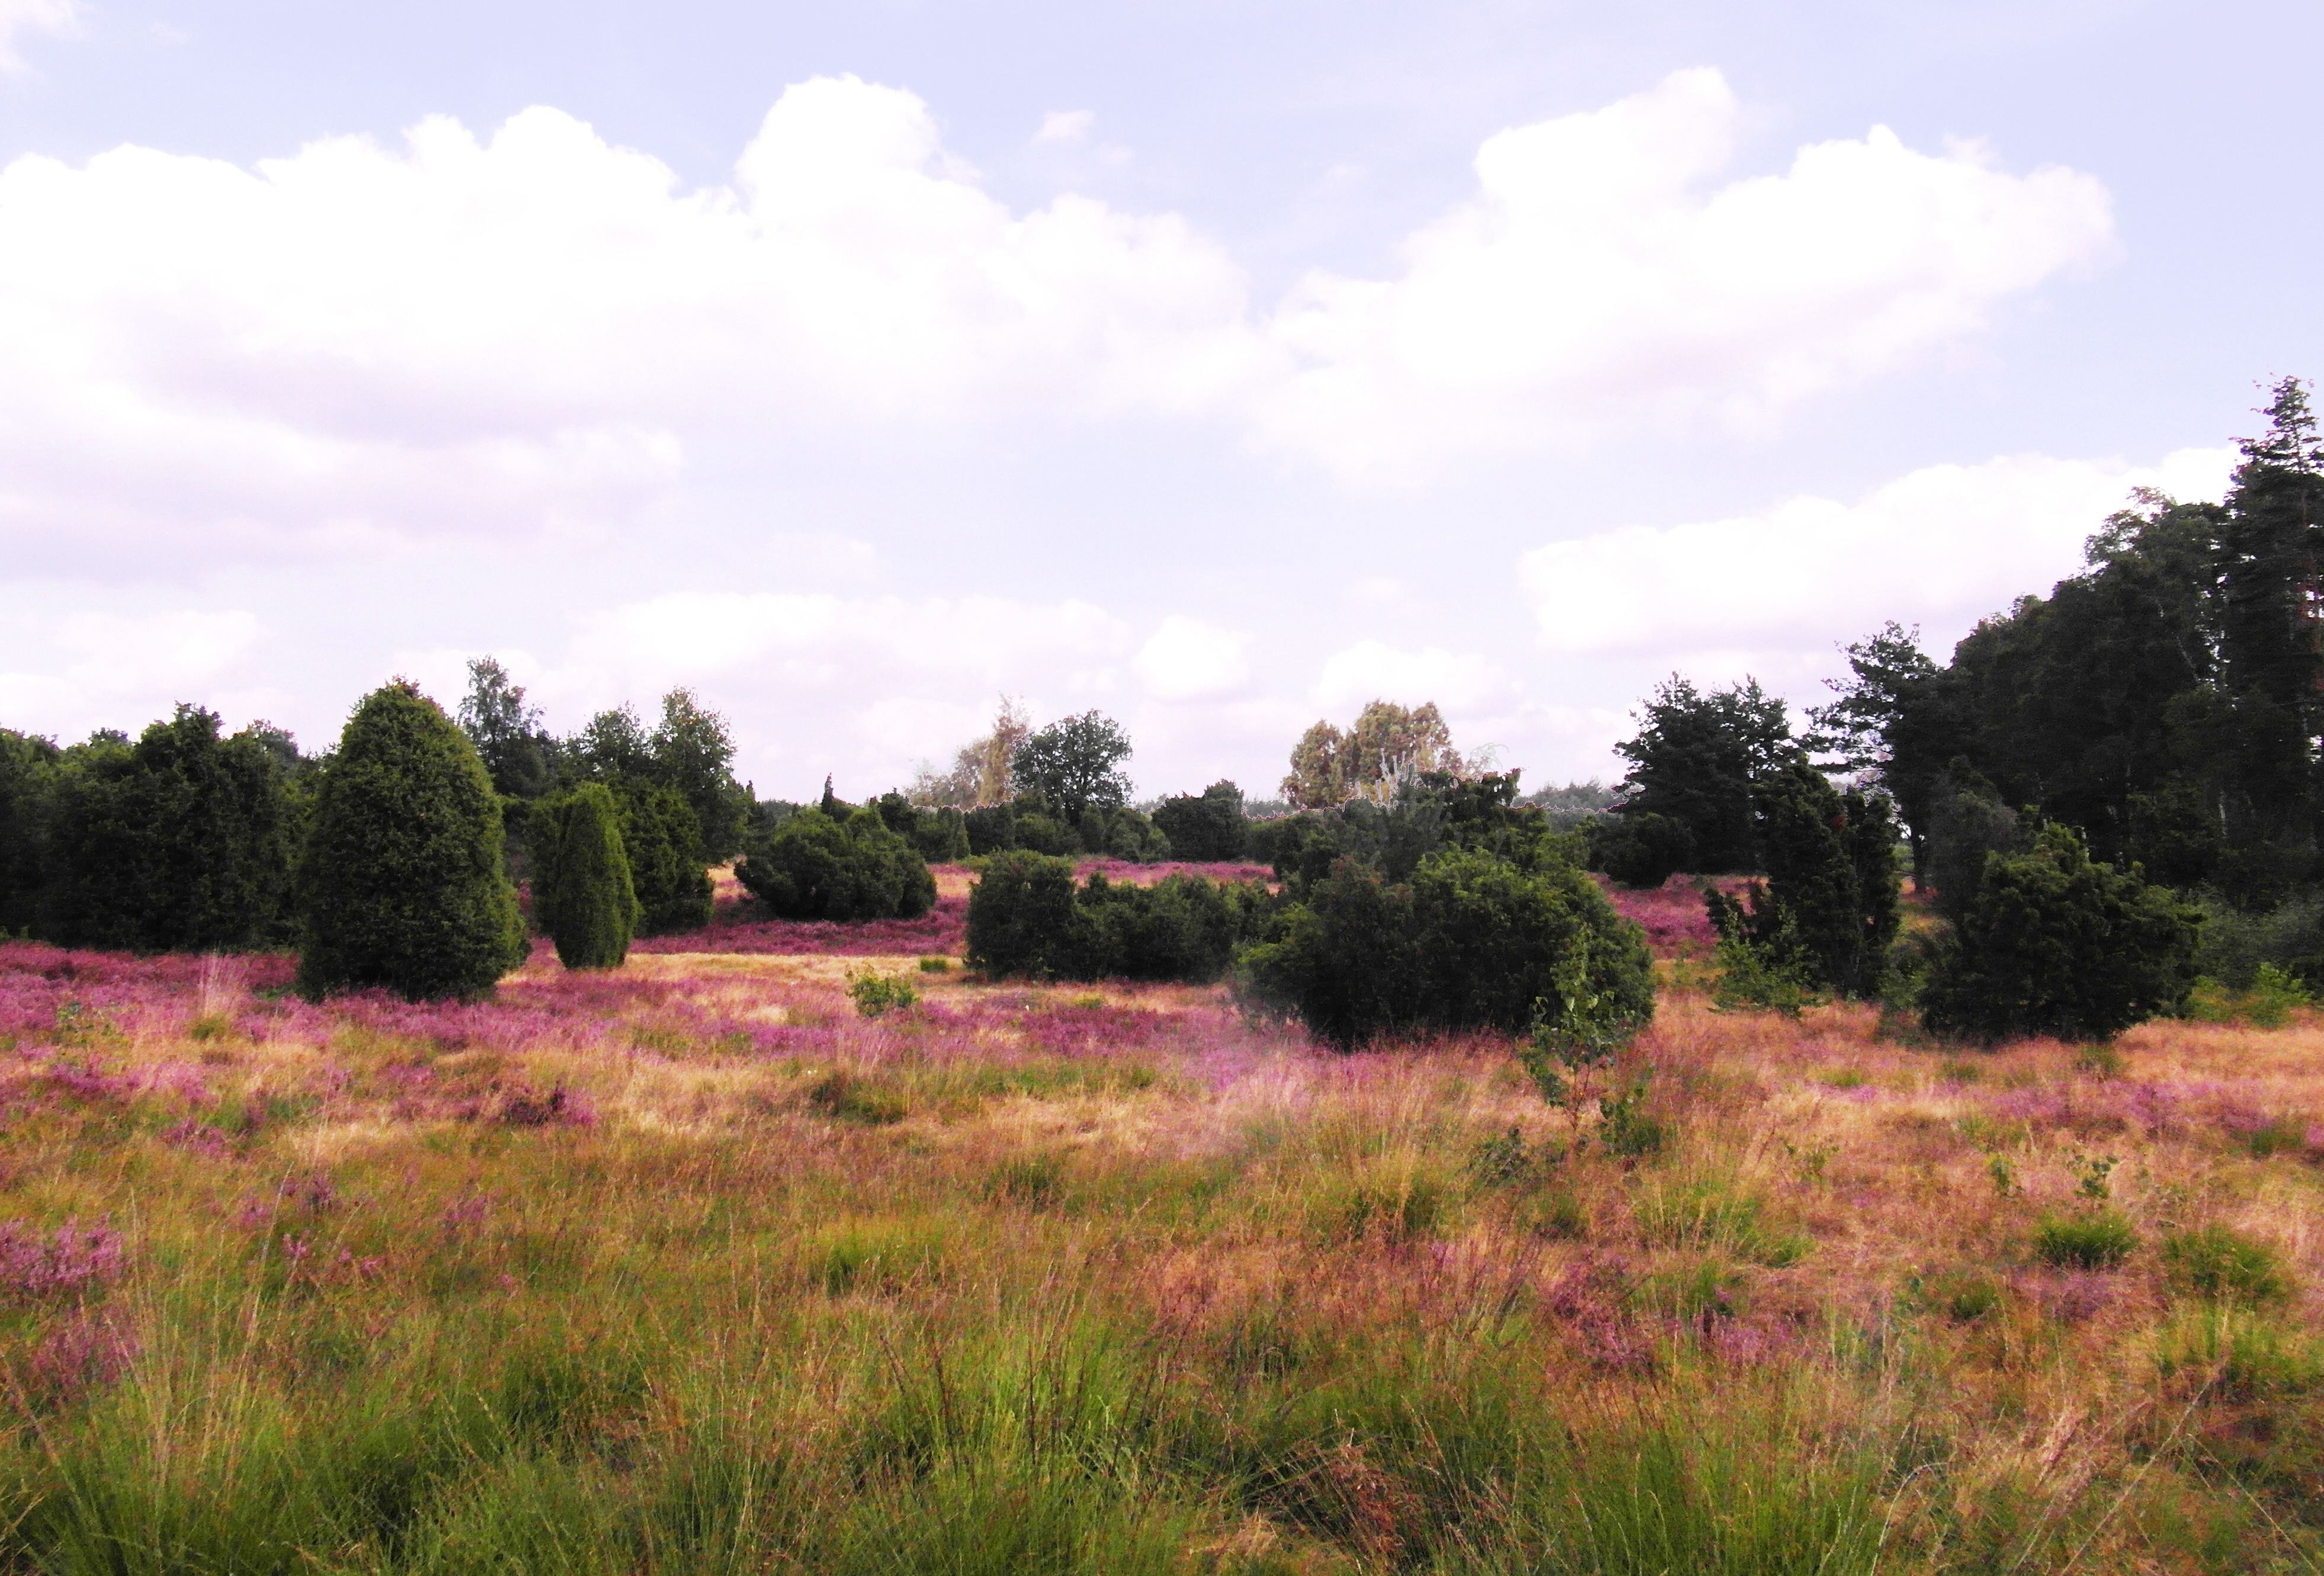
landscape, tree, grass, plant, field, farm, lawn, meadow, prairie, hill, flower, pasture, ranch, pink, savanna, plain, flowers, grassland, shrub, wetland, habitat, ecosystem, heather, august, heide, rural area, heathland, l neburg, natural environment, grass family, land lot